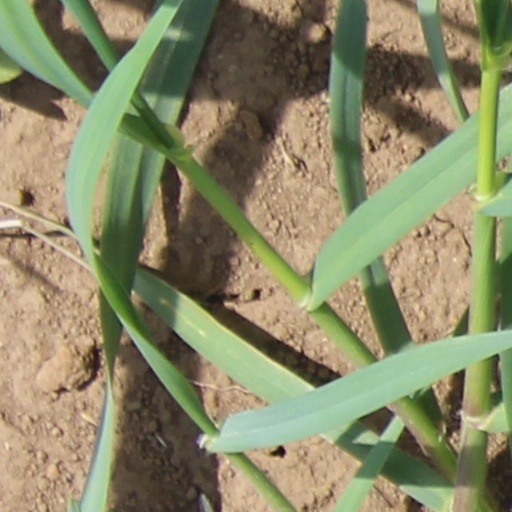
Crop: wheat